Harbison-Walker Refractories Company

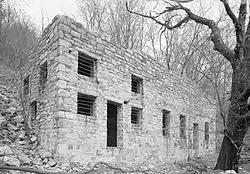
Harbison-Walker engine repair house, May 1989

The Harbison-Walker Refractories Company is a national historic district and historic refractory brick manufacturing complex which is located in Mount Union in Huntingdon County, Pennsylvania. It originated as the Star Firebrick Company on March 7, 1865, with Articles of Association by a group of Pittsburgh and Allegheny residents.